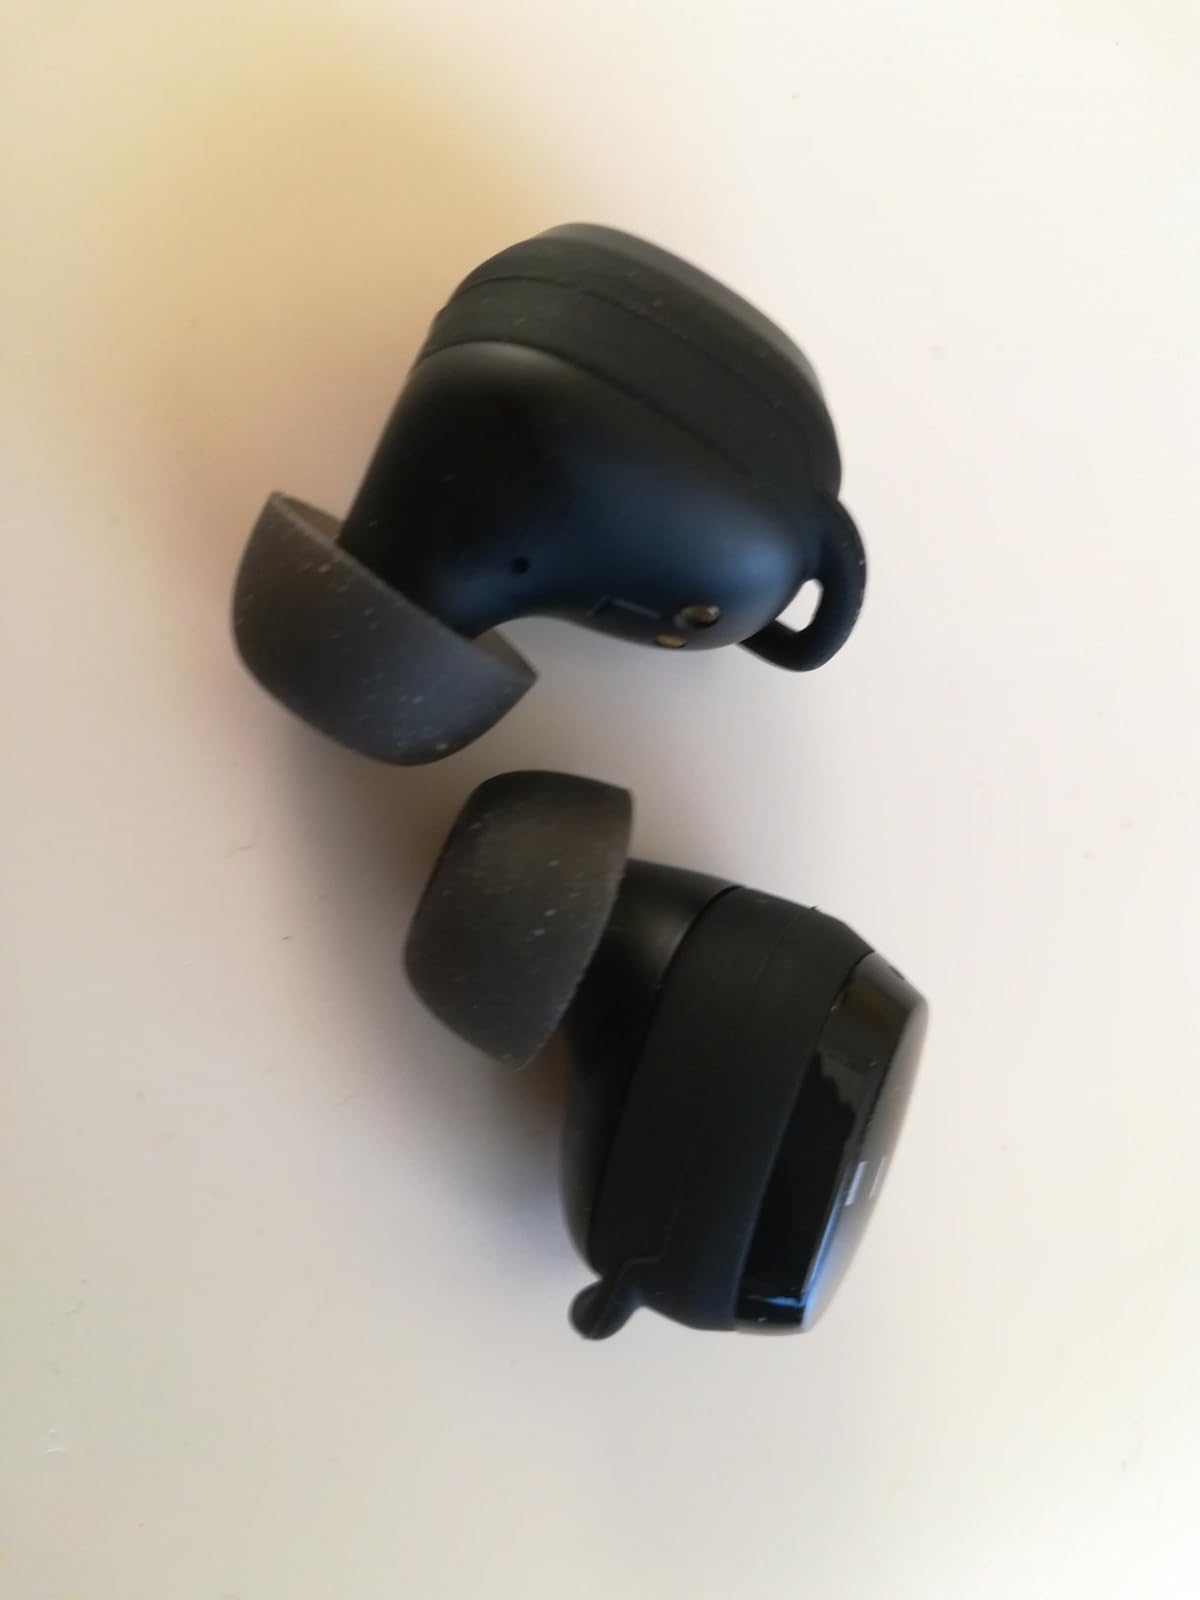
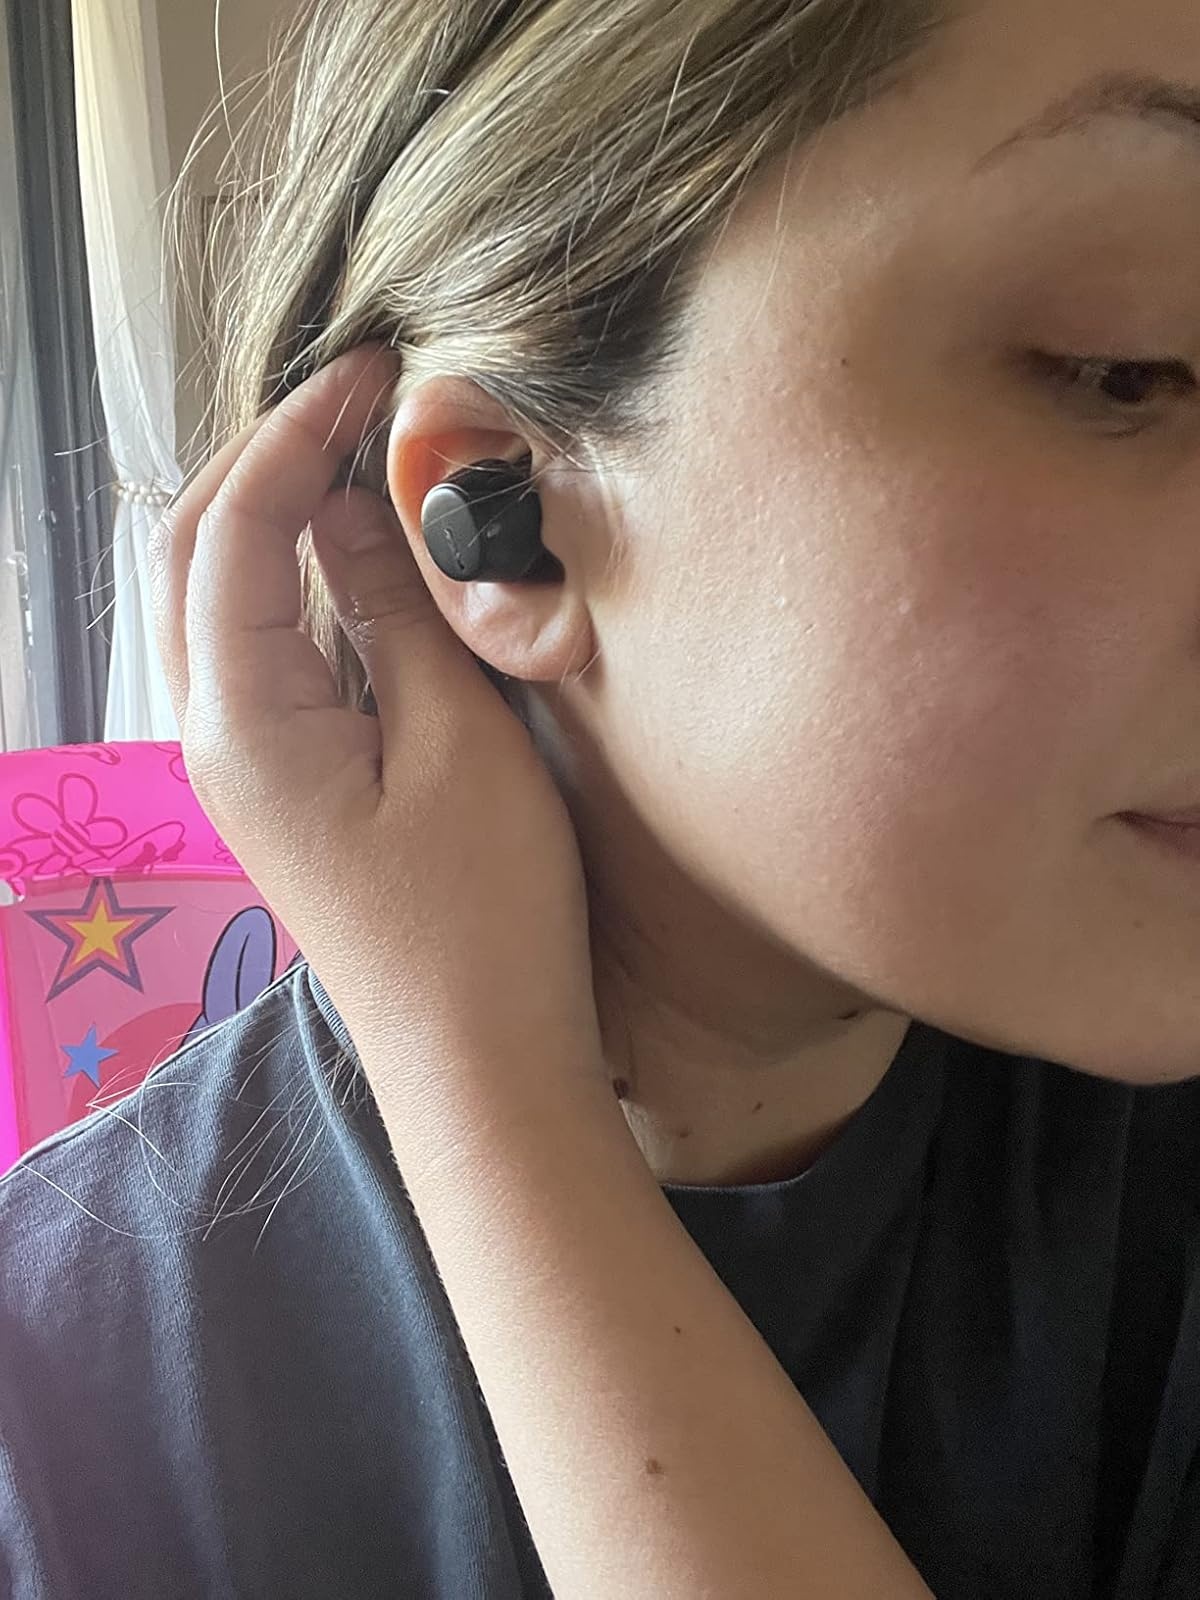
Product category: earbuds
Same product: no